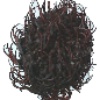
Label: rambutan